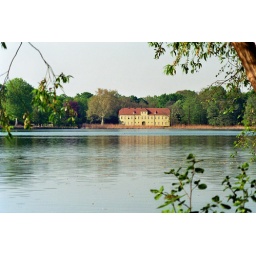
green house by the lake